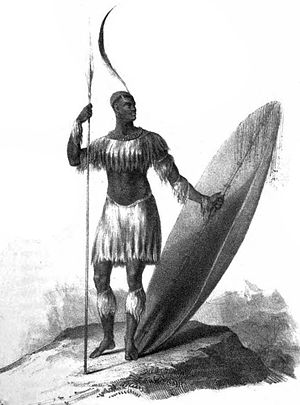
Shaka
Eneste kendte tegning af Shaka stående med en assegai og et tungt skjold i 1824 – fire år før hans død.
Shaka anses for at have ændret Zulu-stammen fra en lille klan til en nation, som havde magten over det sydlige Afrika mellem floderne Phongolo og Mzimkhulu.